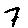
Label: 7